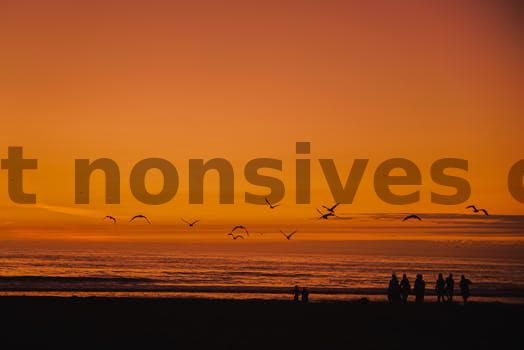
Label: Watermark